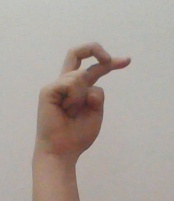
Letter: zay